475 (film)

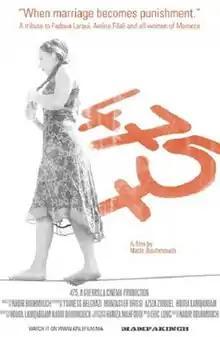
Film poster

475 is a 2013 Moroccan documentary film by director Nadir Bouhmouch. The film explores sexual violence and women's rights in Morocco through the Amina Filali affair, a young girl who committed suicide after being forced to marry her rapist in 2012.